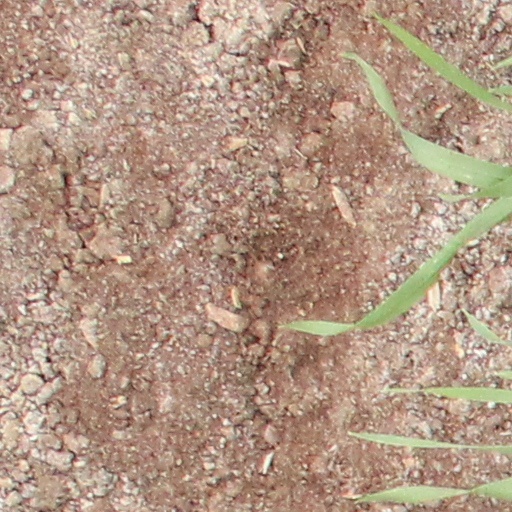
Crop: wheat